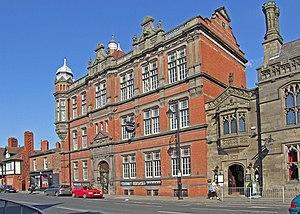
Le musée Grosvenor est situé à Chester, dans le Cheshire, en Angleterre. Il est monument classé Grade II sur la National Heritage List for England. Son nom complet est The Grosvenor Museum of Natural History and Archaeology, with Schools of Science and Art, for Chester, Cheshire and North Wales, qui est un hommage aux ducs de Westminster, d'importants propriétaires terriens du Cheshire. Ouvert en 1886, il est agrandi en 1894. Cent ans plus tard, de grands travaux sont exécutés entre 1989 et 1999. Ses collections comprennent des artefacts de la Rome antique, des peintures, des instruments de musique et un parloir de l'époque victorienne.